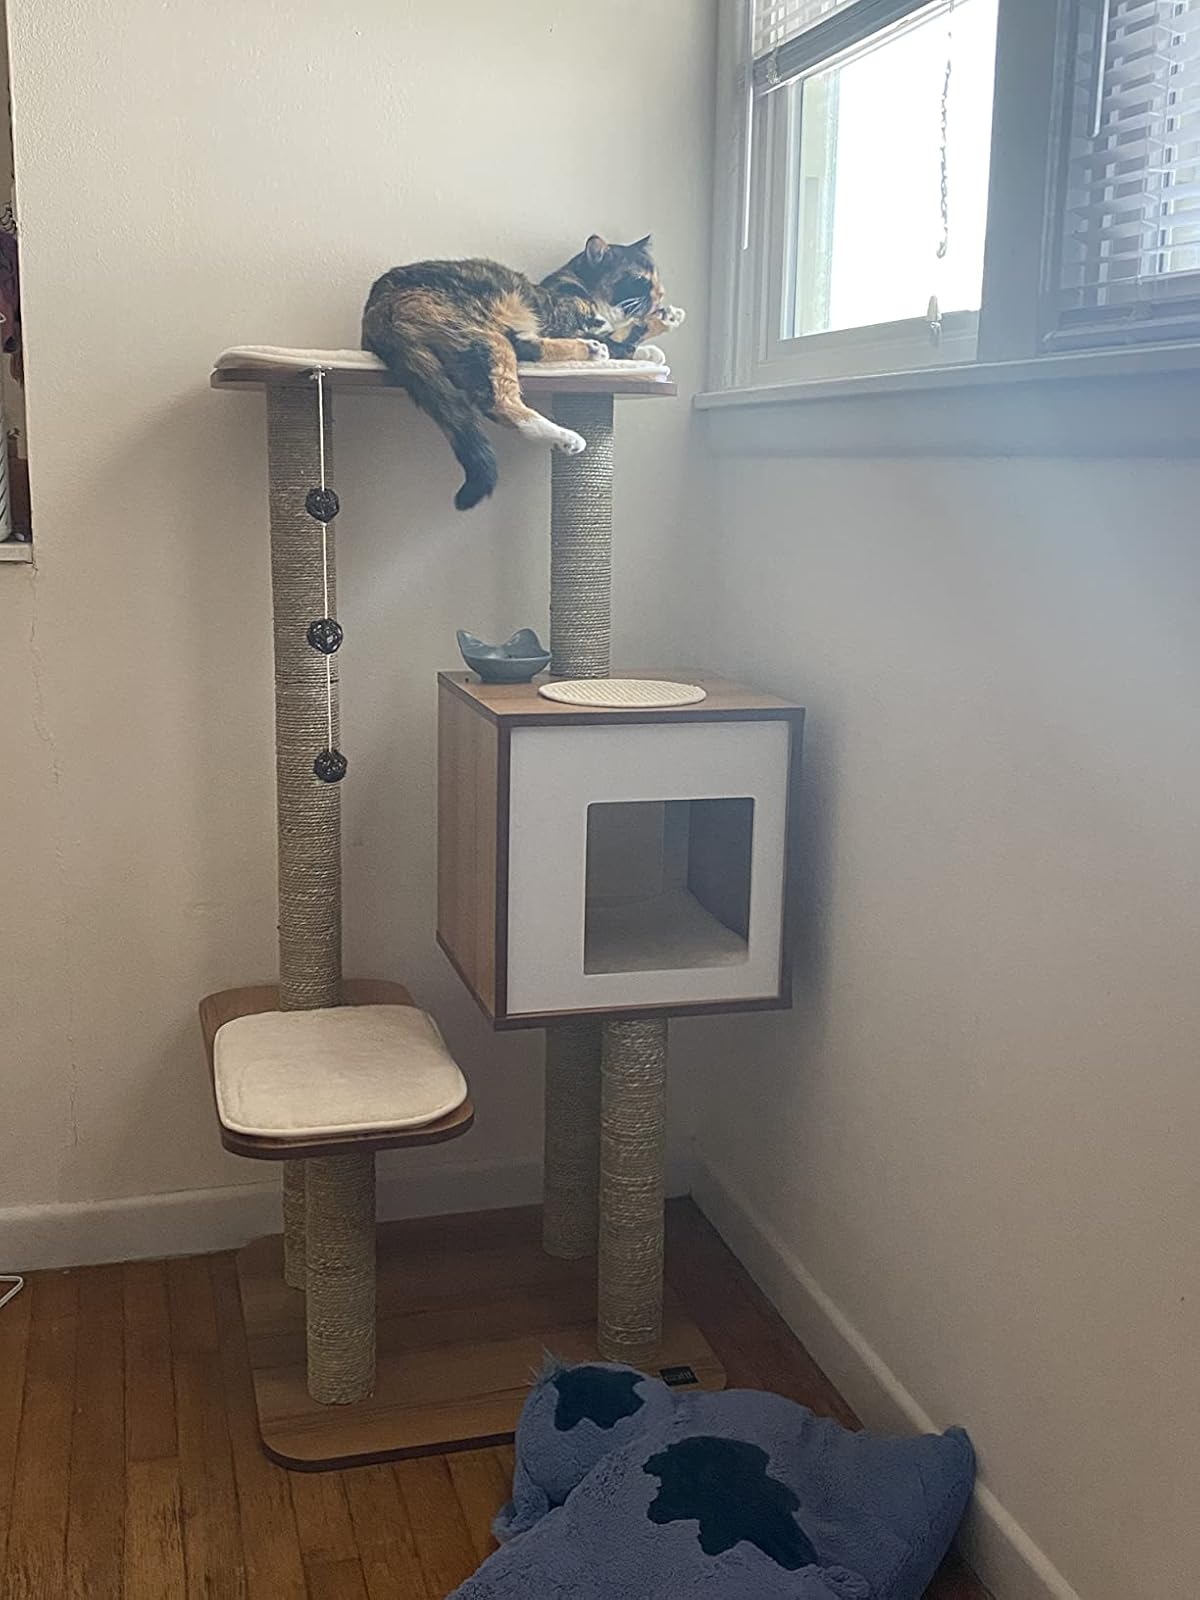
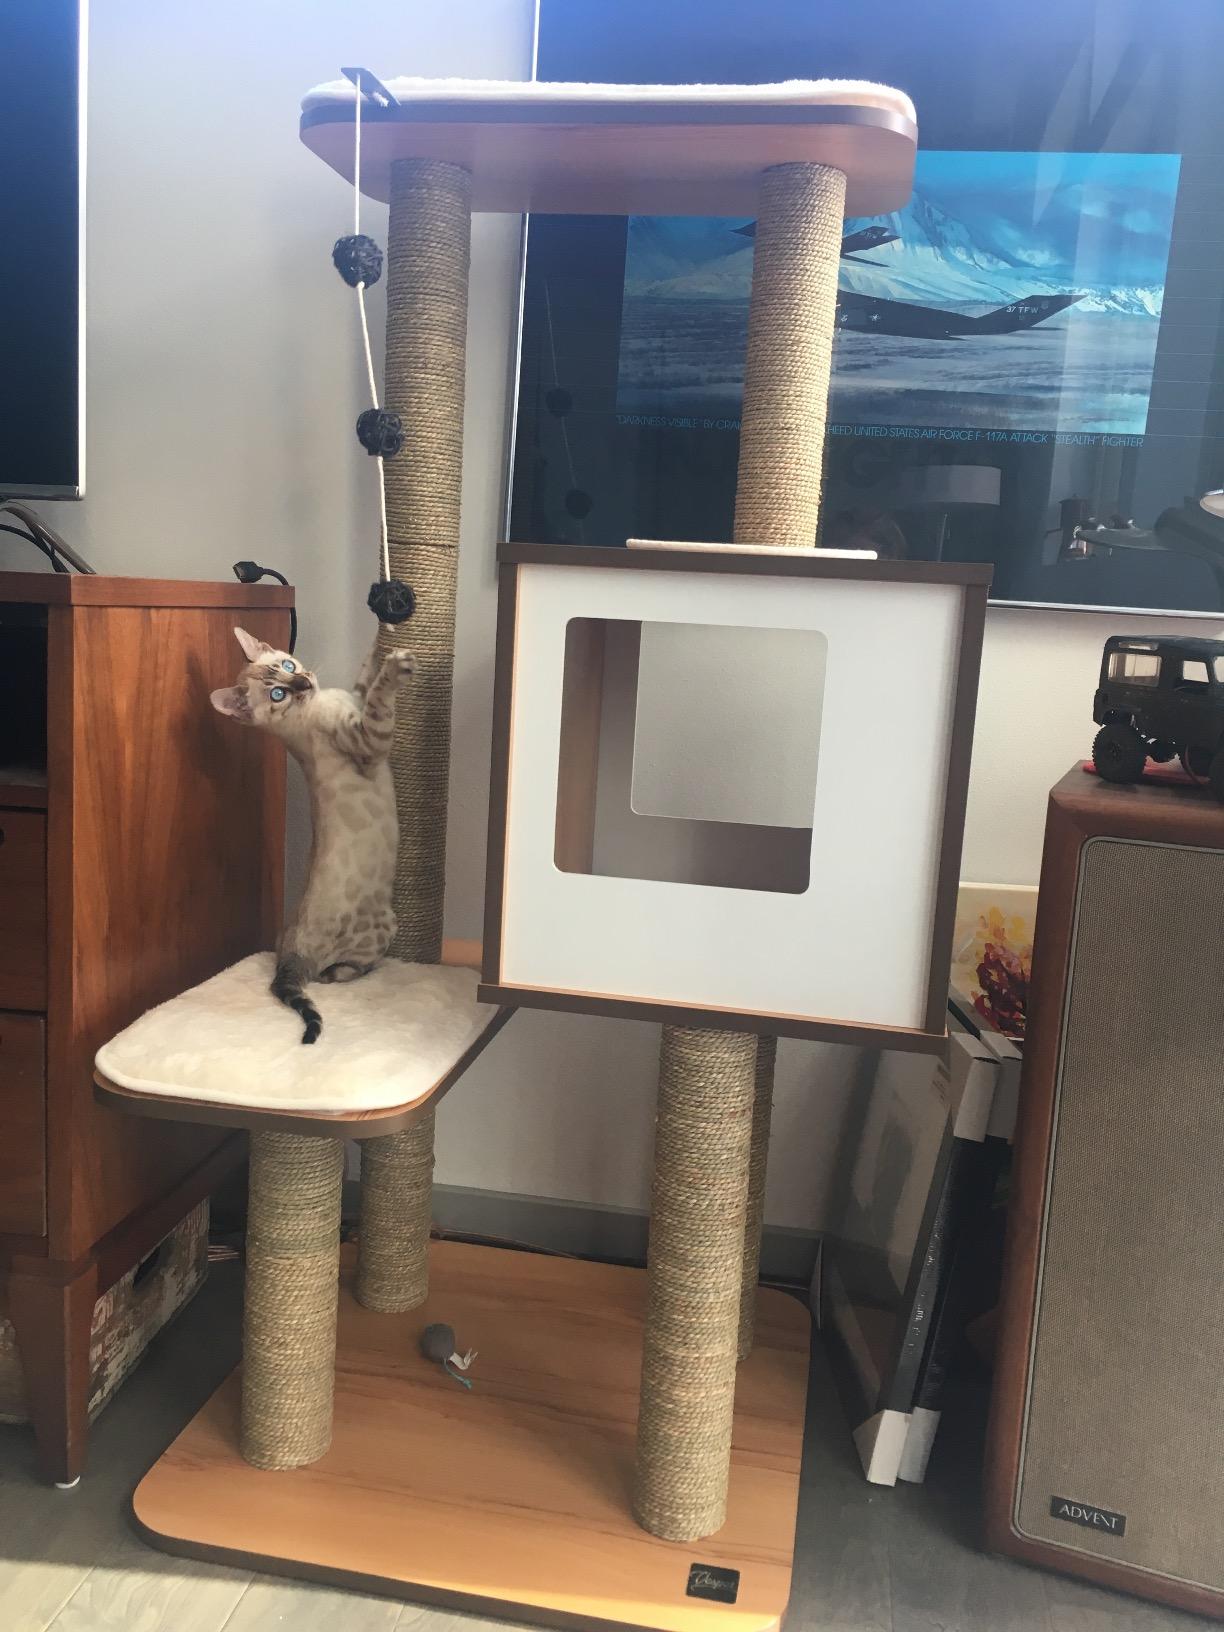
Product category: items_cat tree
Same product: yes